Stewart of Balquhidder

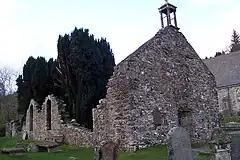
Ruins of Balquhidder church

Balquhidder is a parish in Perthshire, Scotland. The Stewart lands once included parts of neighbouring Comrie, Callander, Doune, Glen Ogle and Kilmadock. The families were associated together in a clan-like relationship in much the same way as the better known Clan Stewart of Appin.